Buckhead Village

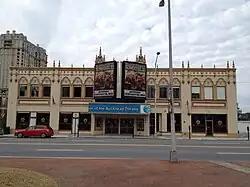
Buckhead Theatre

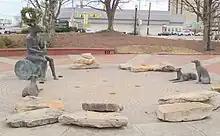
"The Storyteller"

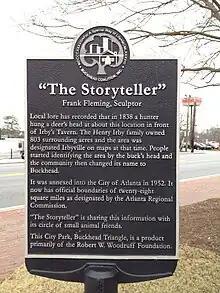
Descriptive plaque of "The Storyteller"

Buckhead Village is a neighborhood of Atlanta, Georgia, one of 42 neighborhoods in the larger Buckhead district and the community's historic business section. The Village as defined by the city as the area between Piedmont Road, Peachtree Road, and Pharr Road.